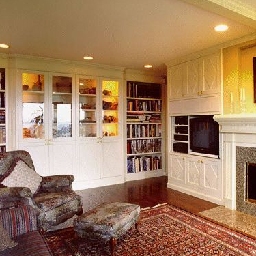
Room type: livingroom